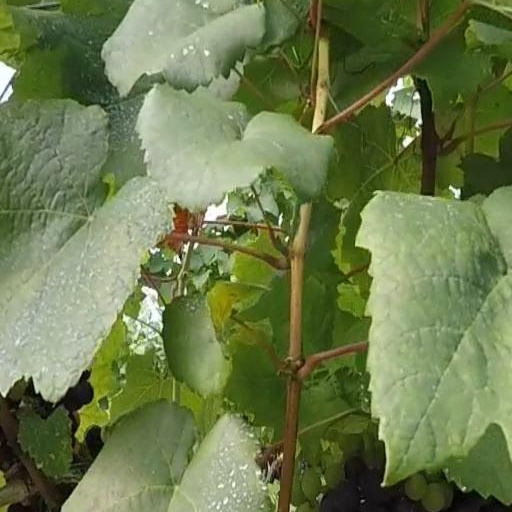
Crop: grape